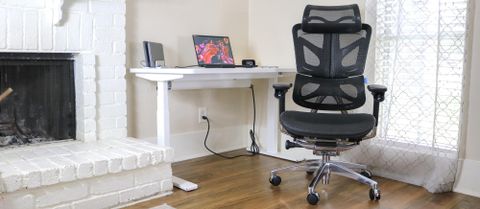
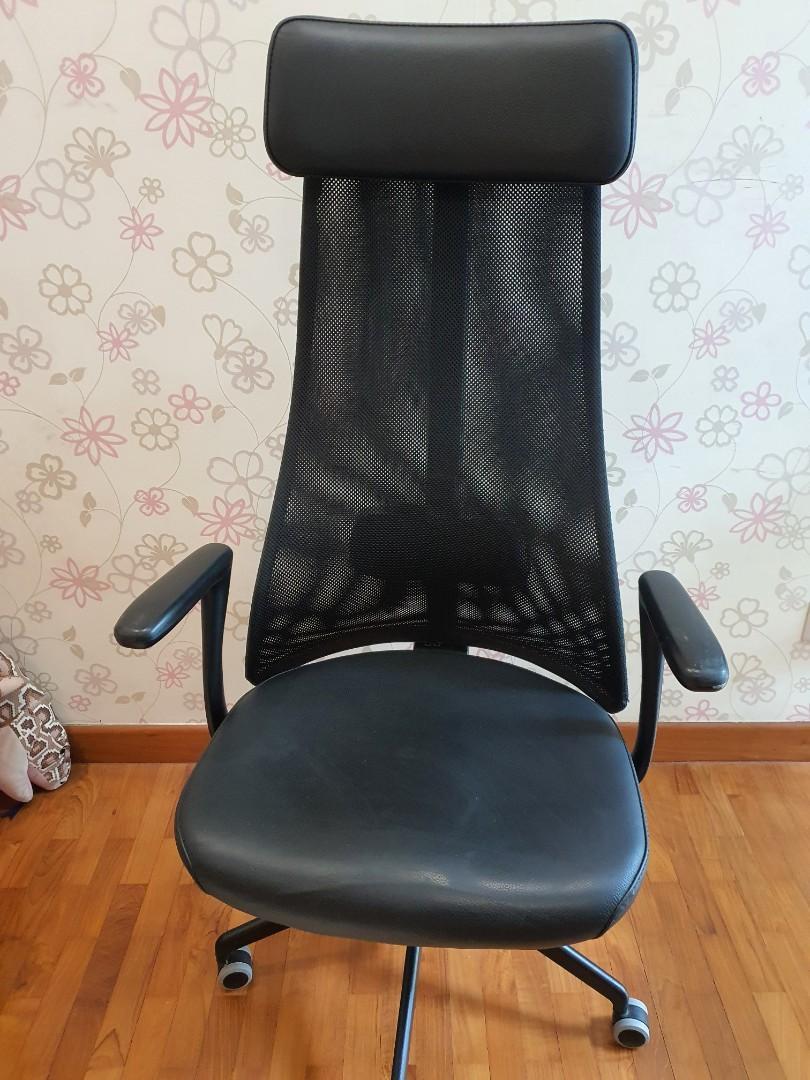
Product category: items_chair
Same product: no